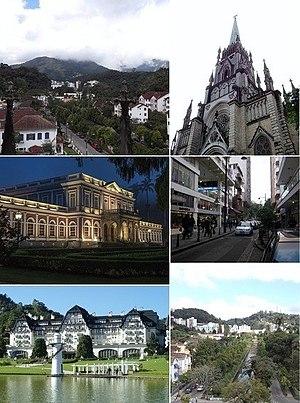
Petrópolis, connue comme la « Cité impériale » du Brésil, est une ville brésilienne du centre de l'État de Rio de Janeiro. Elle se trouve à 68 km de la ville de Rio de Janeiro.